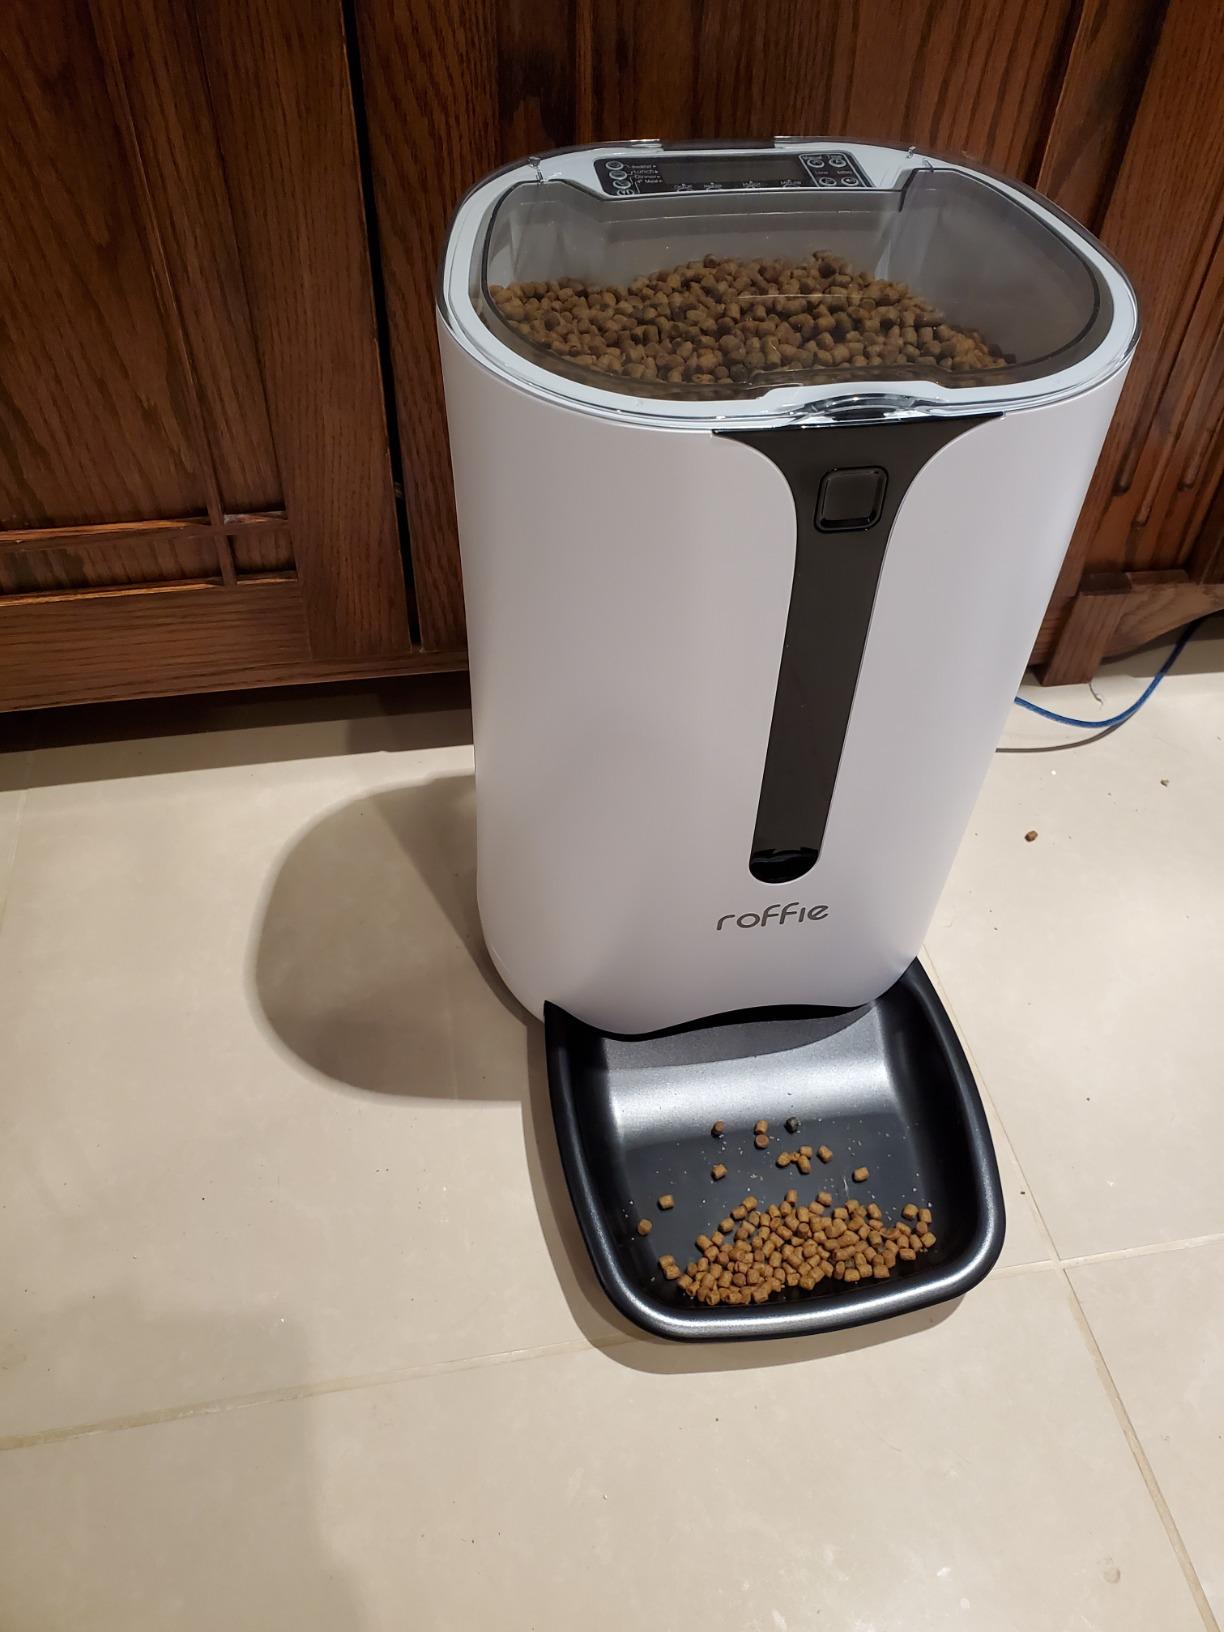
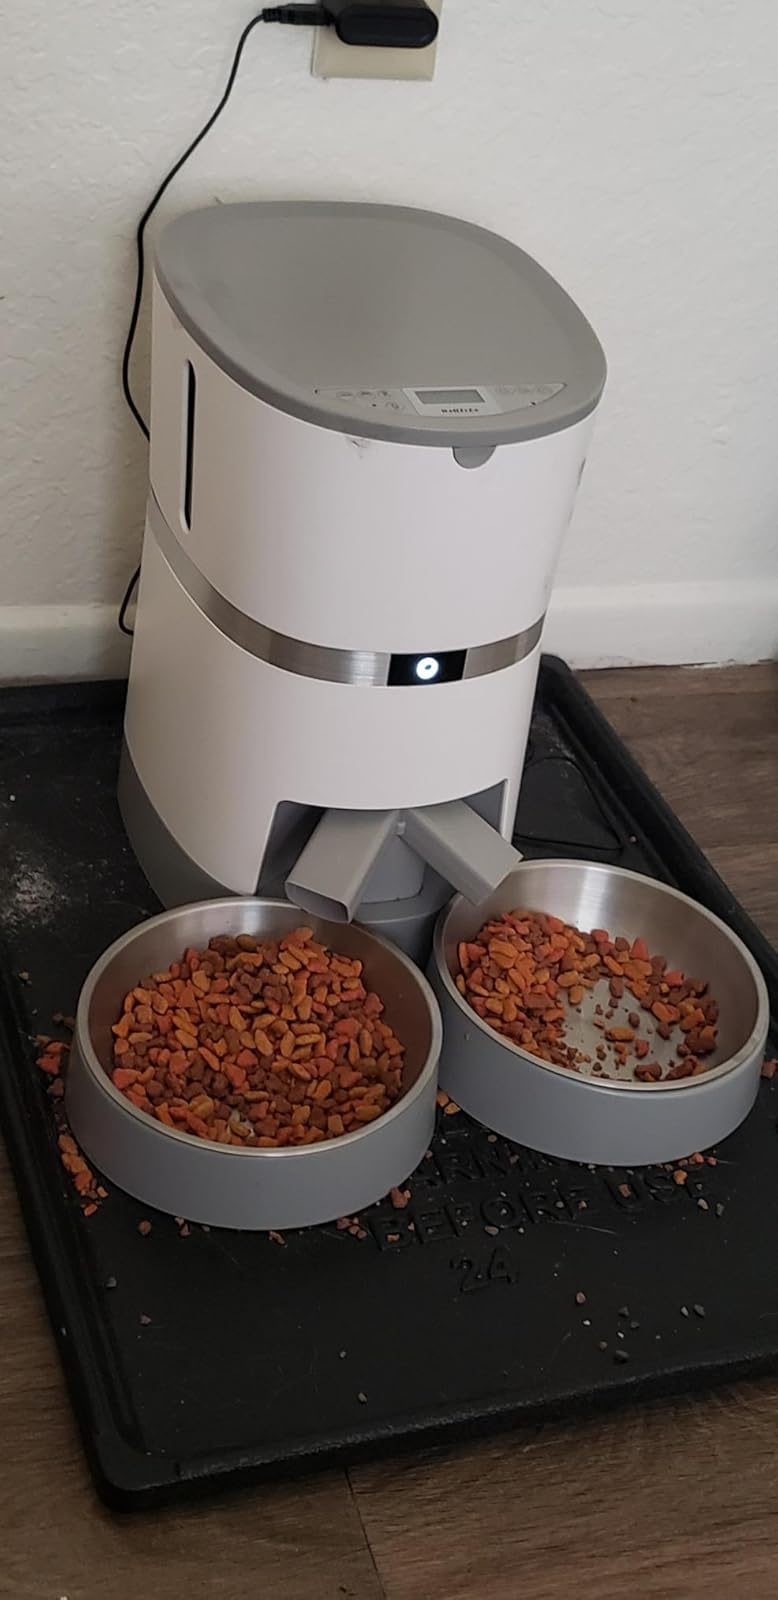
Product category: items_feeder
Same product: no